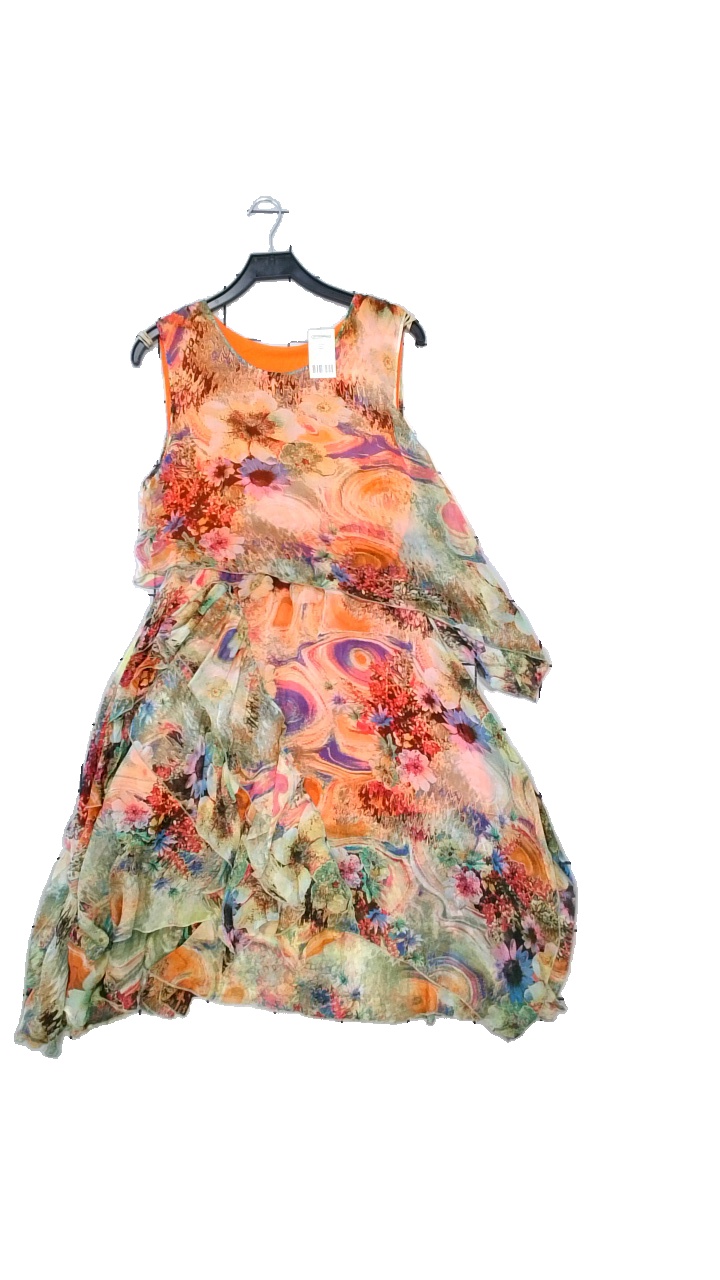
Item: Dress (Ladies)
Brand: Missing
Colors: Multicolor, Orange, Green, Purple
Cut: Loose, Long
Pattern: Other
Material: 100% polyester
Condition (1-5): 4
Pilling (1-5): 4
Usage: Reuse
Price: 100-150